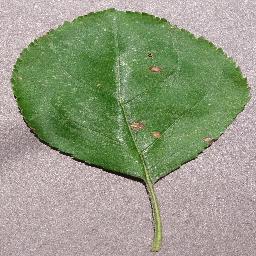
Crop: apple
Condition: black_rot